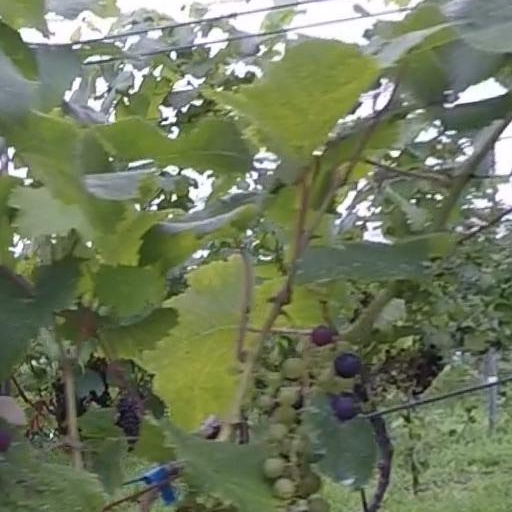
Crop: grape